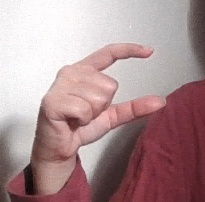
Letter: dal